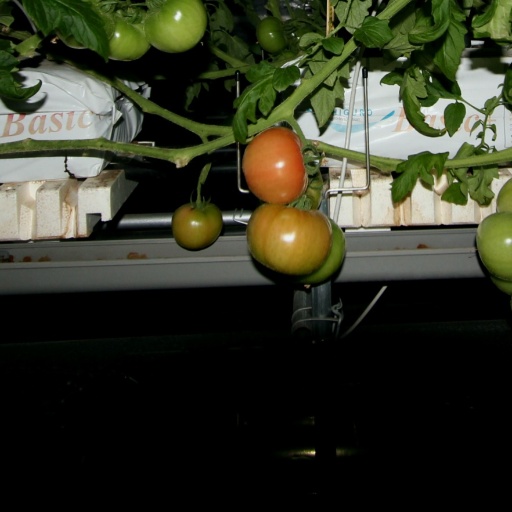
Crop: tomato